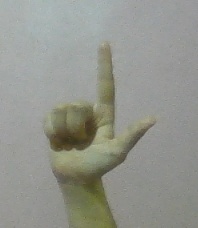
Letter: laam